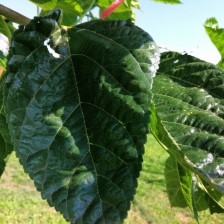
Variety: BlackOodTurkey